CFLZ-FM

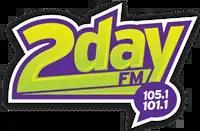
Logo as 2Day FM, 2013–2016

On September 20, 2013, at noon, after playing "This Is What It Feels Like" by Armin van Buuren, CFLZ shifted its brand to the "2Day FM" brand, simulcasting with sister station CJED-FM. The first song on "2Day" was "Blurred Lines" by Robin Thicke.